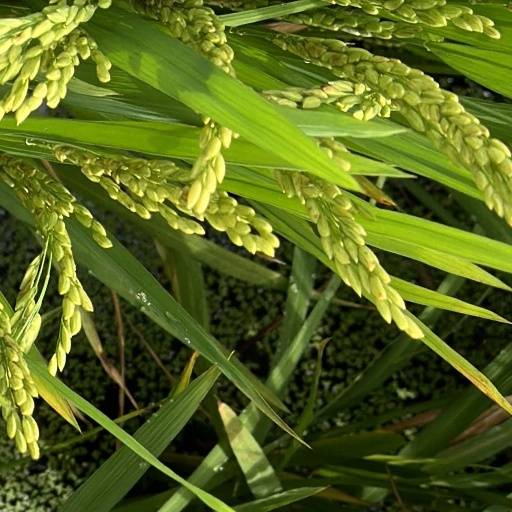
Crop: rice